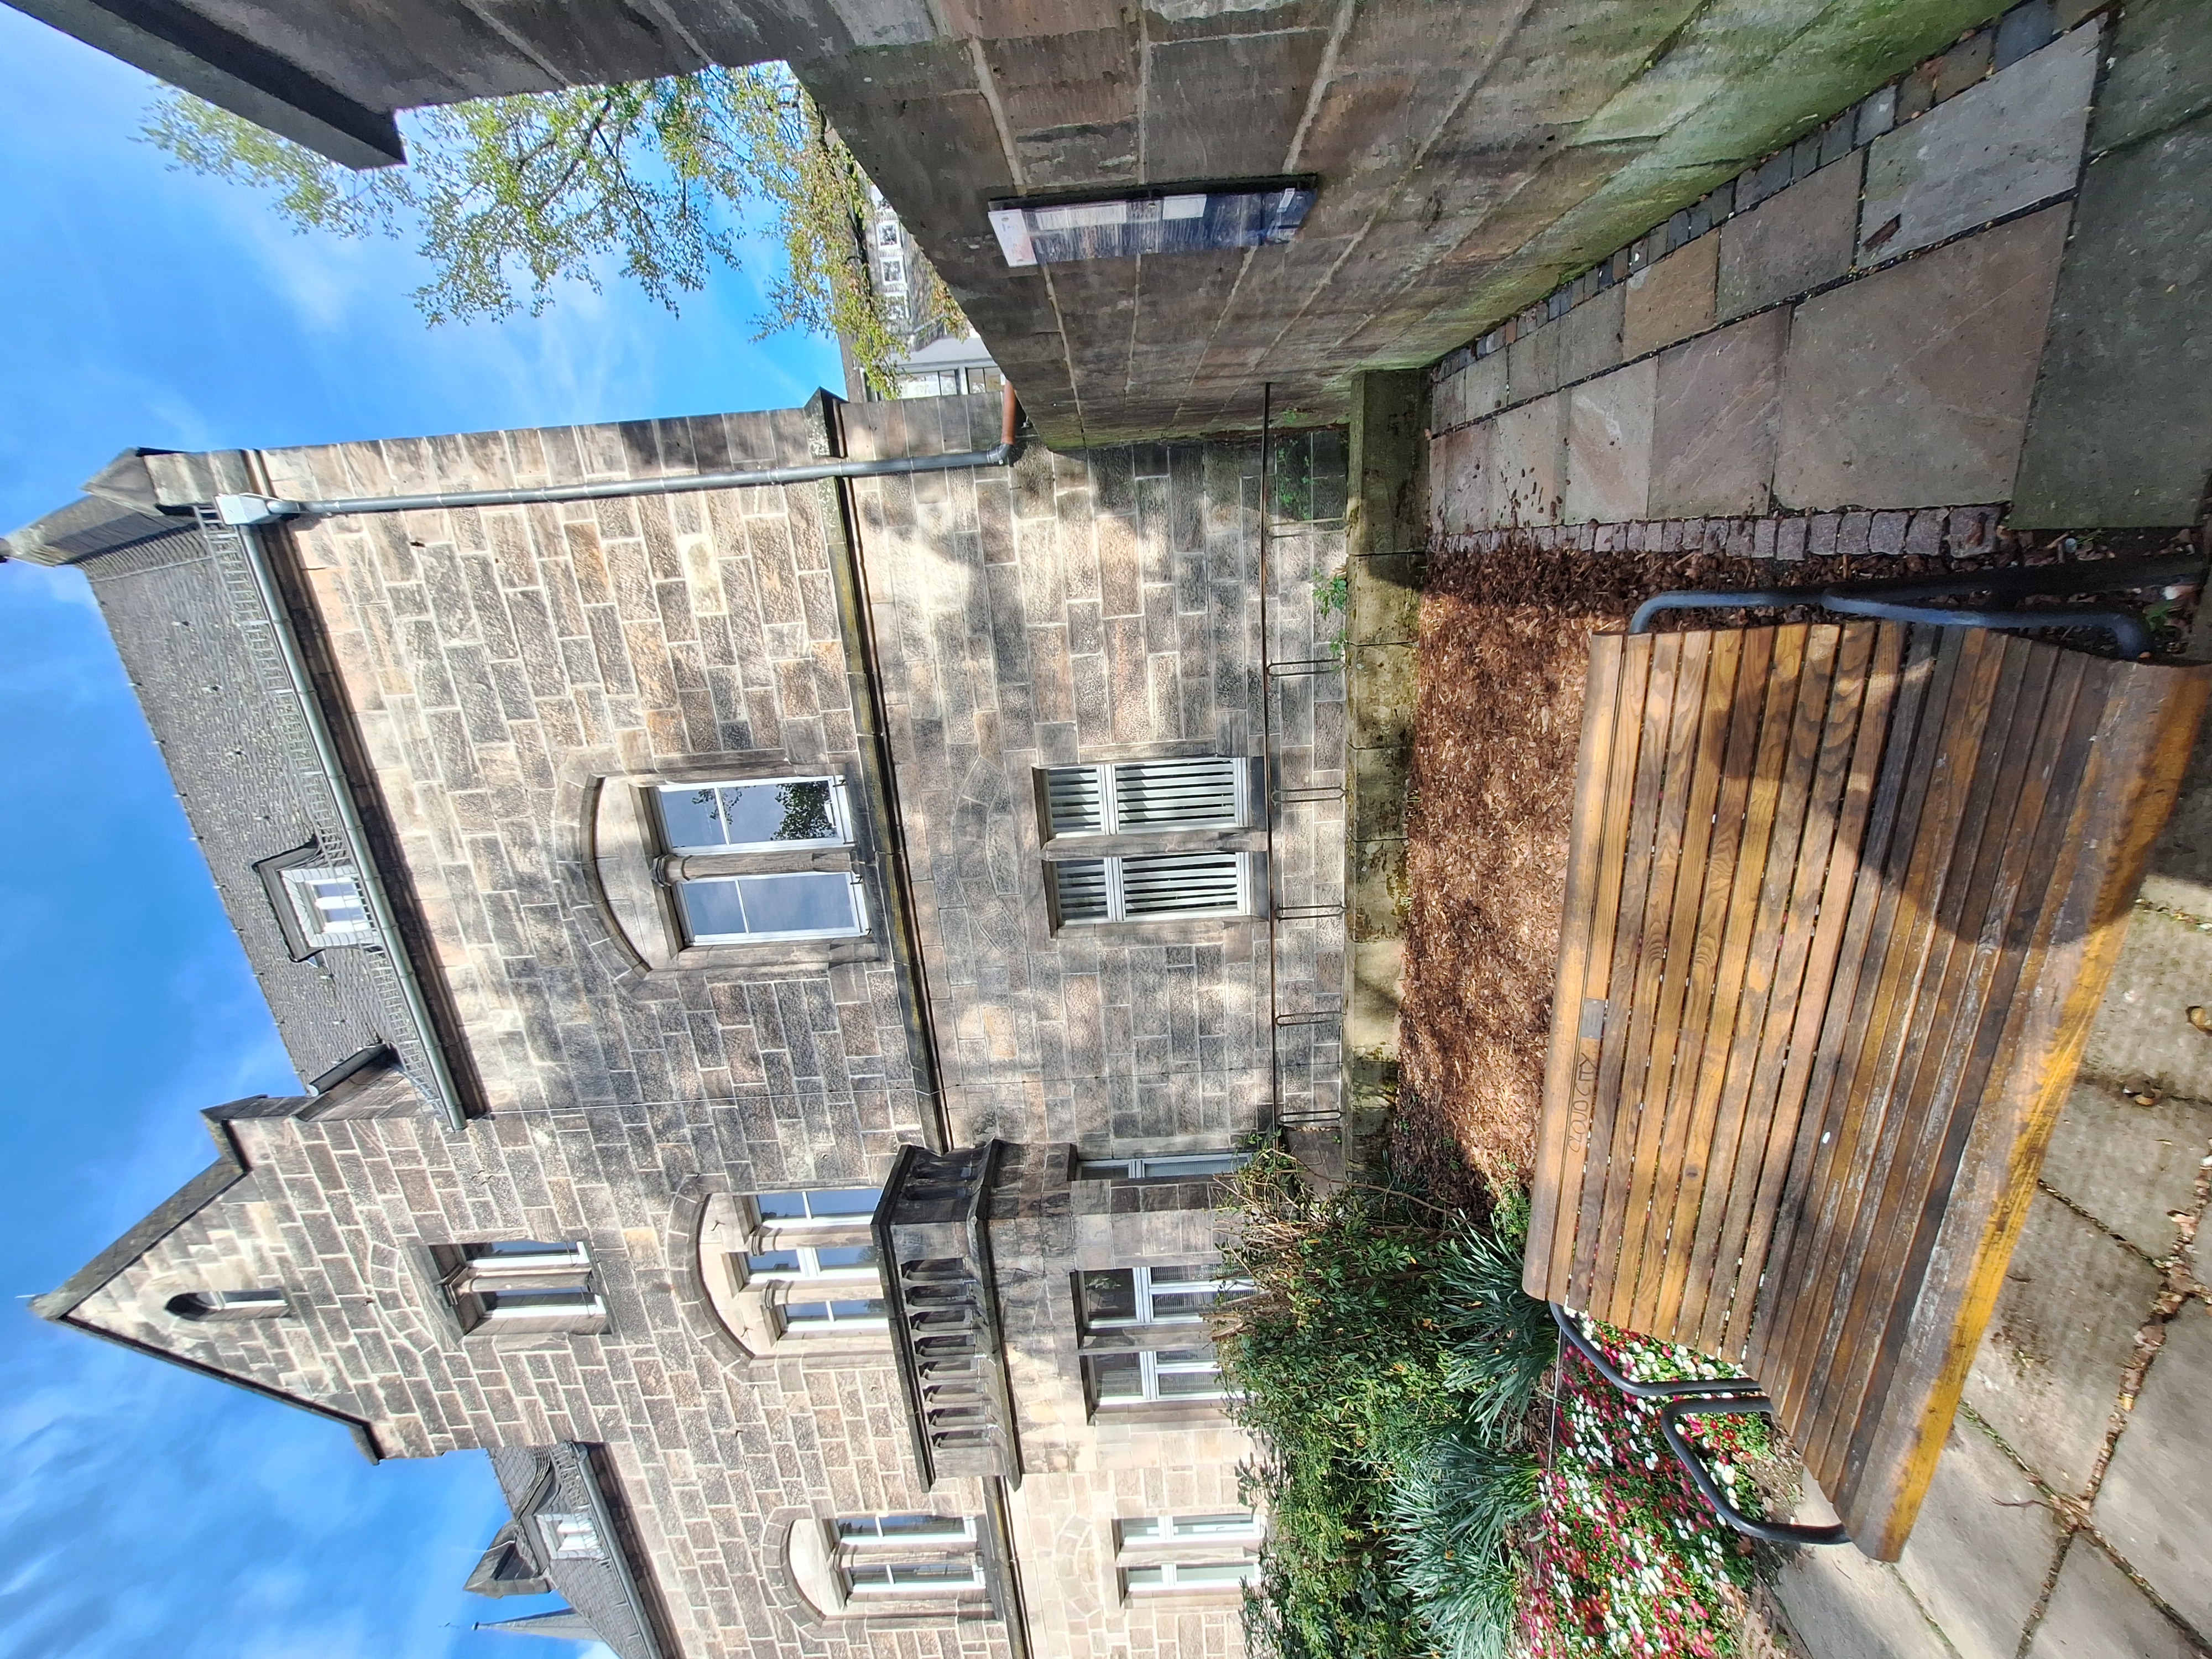
Building: Deutschhausstraße 1